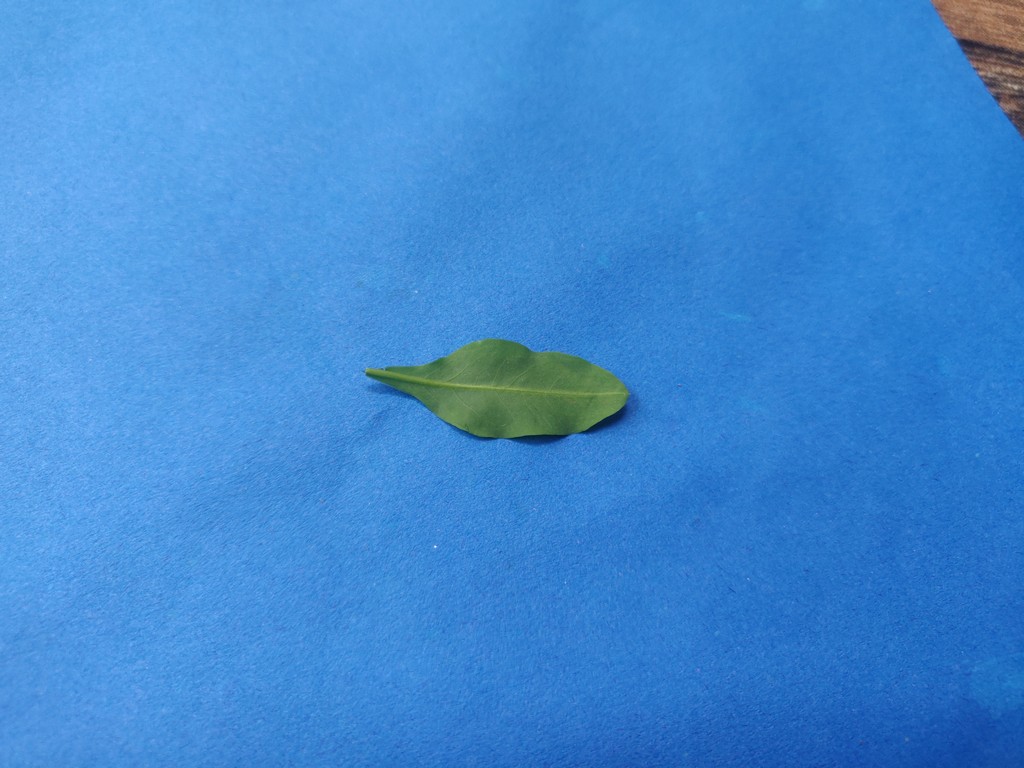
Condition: Healthy
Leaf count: single
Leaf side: back